Central African Republic Civil War

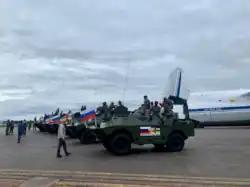
Delivery of Russian BRDM-2 armored vehicles to Central African Republic, October 2020

Beginning around 2017, Russia began to increasingly support the government of Touadéra, whose personal guard became largely Russian as well. Three Russian journalists were killed in 2018 while investigating Russian mercenary groups in CAR. In August 2018, Russia and Sudan helped broker another tentative agreement among armed groups. After talks in Khartoum, an African Union led initiative led to an accord between the government and 14 rebel groups in February 2019 called the Political Agreement for Peace and Reconciliation, the eighth such agreement since the war started in 2012. As part of the accord, Ali Darassa of UPC, Mahamat Al-Khatim of MPC and Sidiki Abass of 3R were given positions as special military advisers to the prime minister's office overseeing special mixed units made of government and rebel soldiers in regions of the country that they already controlled. This did not stop the violence, with 3R killing more than 50 people in several villages in May 2019, leading to MINUSCA to launch a military operation against them. In August 2019, Sidiki Abbas of 3R and Mahamat Al-Khatim of MPC resigned from their government posts. Democratic Front of the Central African People (FDPC) leader Abdoulaye Miskine refused to take his government post and joined a new rebel group formed in June 2019 called "Partie du Rassemblement de la Nation Centrafricaine" (PRNC) to oppose the peace deal, claiming that the deal is a way of rebel leaders to gain money and posts from the government. In September 2019, fighting between two rebel groups that signed the February 2019 deal, FPRC and the mostly Kara "Movement of Central African Liberators for Justice" (MLCJ), which was founded by Abakar Sabon and was not part of the Séléka alliance that overthrew Bozizé, killed at least 24 people and displaced about 24,000.